Hatstand

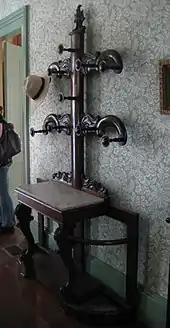
Hall tree at the Clara Barkley Dorr House, in Pensacola, Florida, with a marble top shelf and umbrella stands at the sides

A hatstand (UK), hatrack (US), coat rack, coat stand, hat tree, hall tree, or portmanteau is a device used to store hats and often coats on, and umbrellas within. A coat rack often refers to a set of hooks that are attached to a wall. Usually made of wood or metal and standing at least tall, the self-standing variant is more often referred to as a hatstand and has a single pole, a sturdy base to prevent toppling, and an array of lengthy pegs at the top for placement of hats. A hatrack was used to decorate Victorian front halls while providing storage.